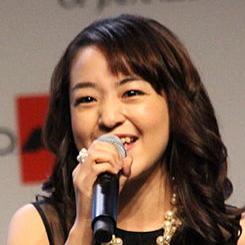
Age: 23